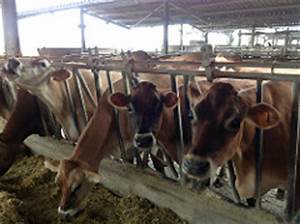
Label: mucca